Charles W. Roback

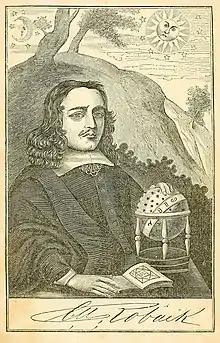

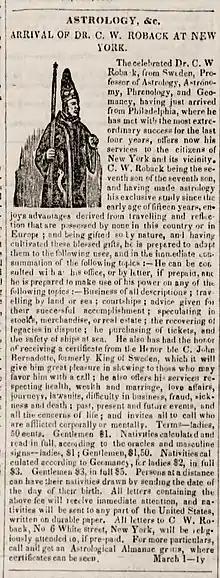
Dr. C. W. Roback advertisement (1852)

In 1838, Carl Johan Fallenius and his family left Kristdala parish and he became a merchant in Oskarshamn. His dry goods store failed and Fallenius went bankrupt. Fallenius then worked confidence schemes involving the stock market and commodity sales. Fallenius schemes were discovered and he fled the country. Outstanding loans of Falenius defaulted and it was then learned that that guarantor was fictitious and likely the local name for a wooden sculpture that served as a poor man's box at the church in Döderhult parish. In 1843, Fallenius was sentenced to two hours in handcuffs and five years of hard labor in prison, but Fallenius had already gone into exile.